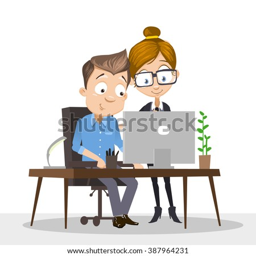
vector illustration of business people looking in the computer monitor